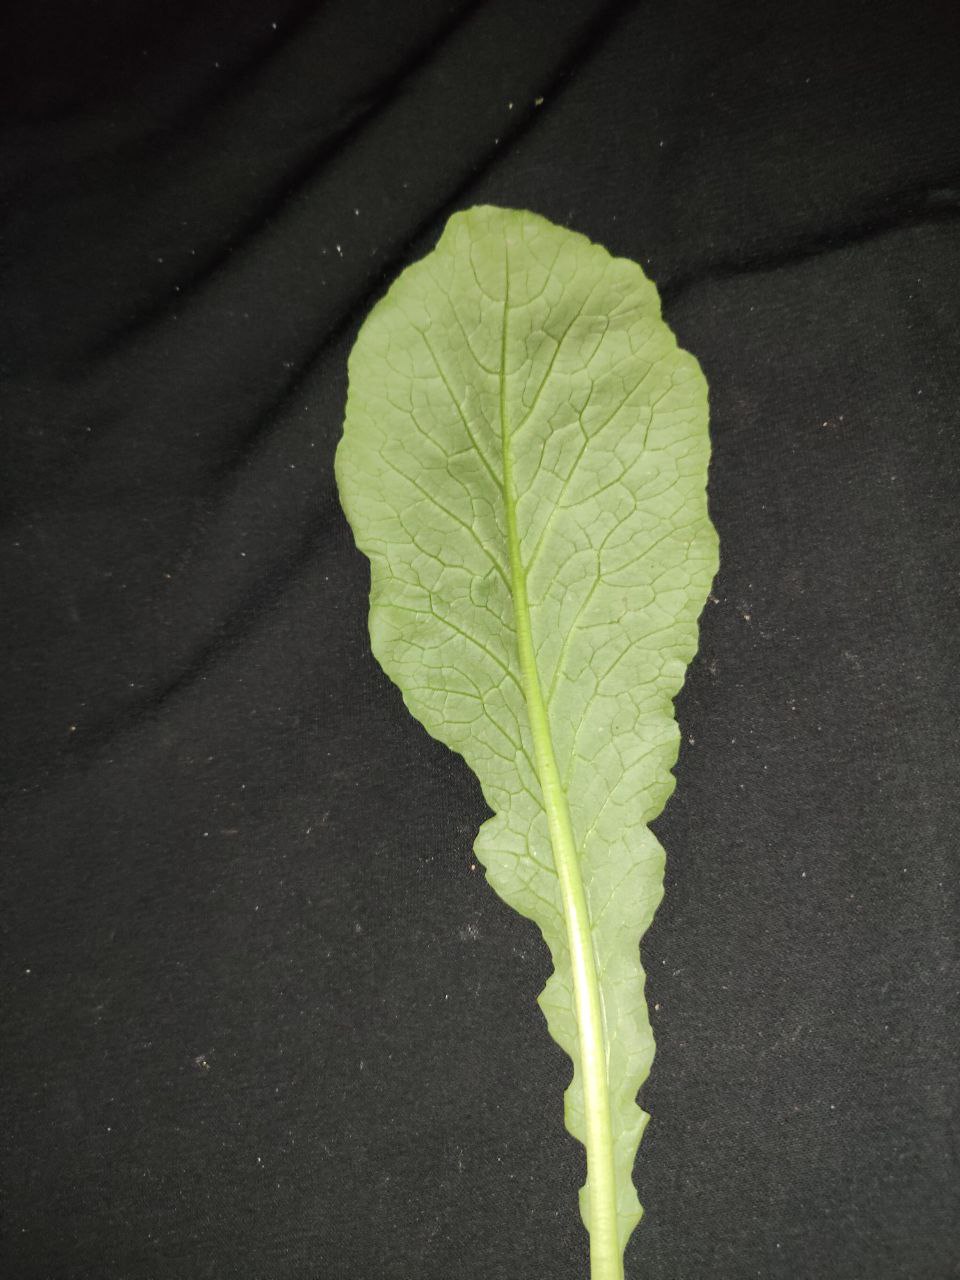
Label: Fresh leaf